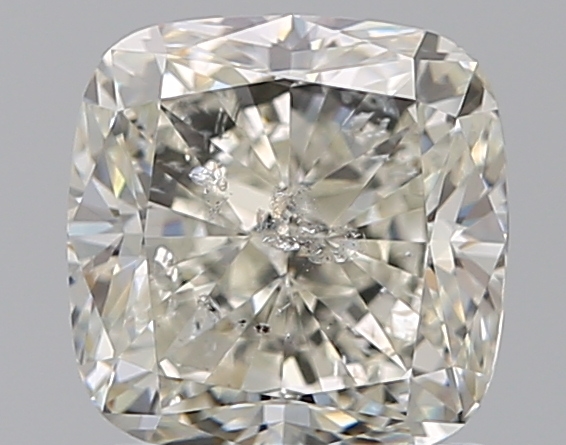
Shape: cushion
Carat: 1.5
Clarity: SI2
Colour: J
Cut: VG
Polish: VG
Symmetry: VG
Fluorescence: N
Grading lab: IGI
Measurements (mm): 6.25 x 6.22 x 4.33